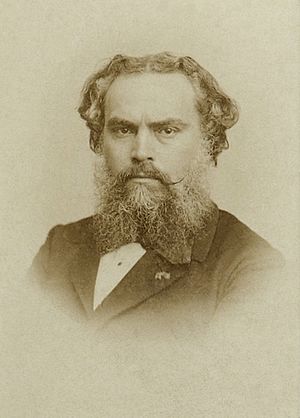
Alexandre Cabanel / Elever
Alexandre Cabanel, ca. 1865. Fotografi af Charles Reutlinger (?)
Alexandre Cabanel var en fransk maler.